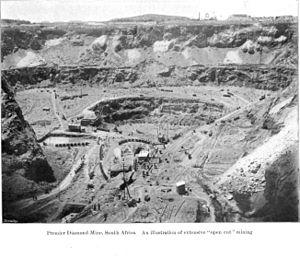
Exploitation à ciel ouvert de la Mine Premier en Afrique du Sud, avant 1903.
La Mine Premier est une mine de diamants souterraine possédée par Petra Diamonds, qui l'achète à la De Beers le 22 novembre 2007. Elle se situe près de la ville de Cullinan, dans la province du Gauteng, à 40 kilomètres à l'Est de Pretoria, la capitale de l'Afrique du Sud.